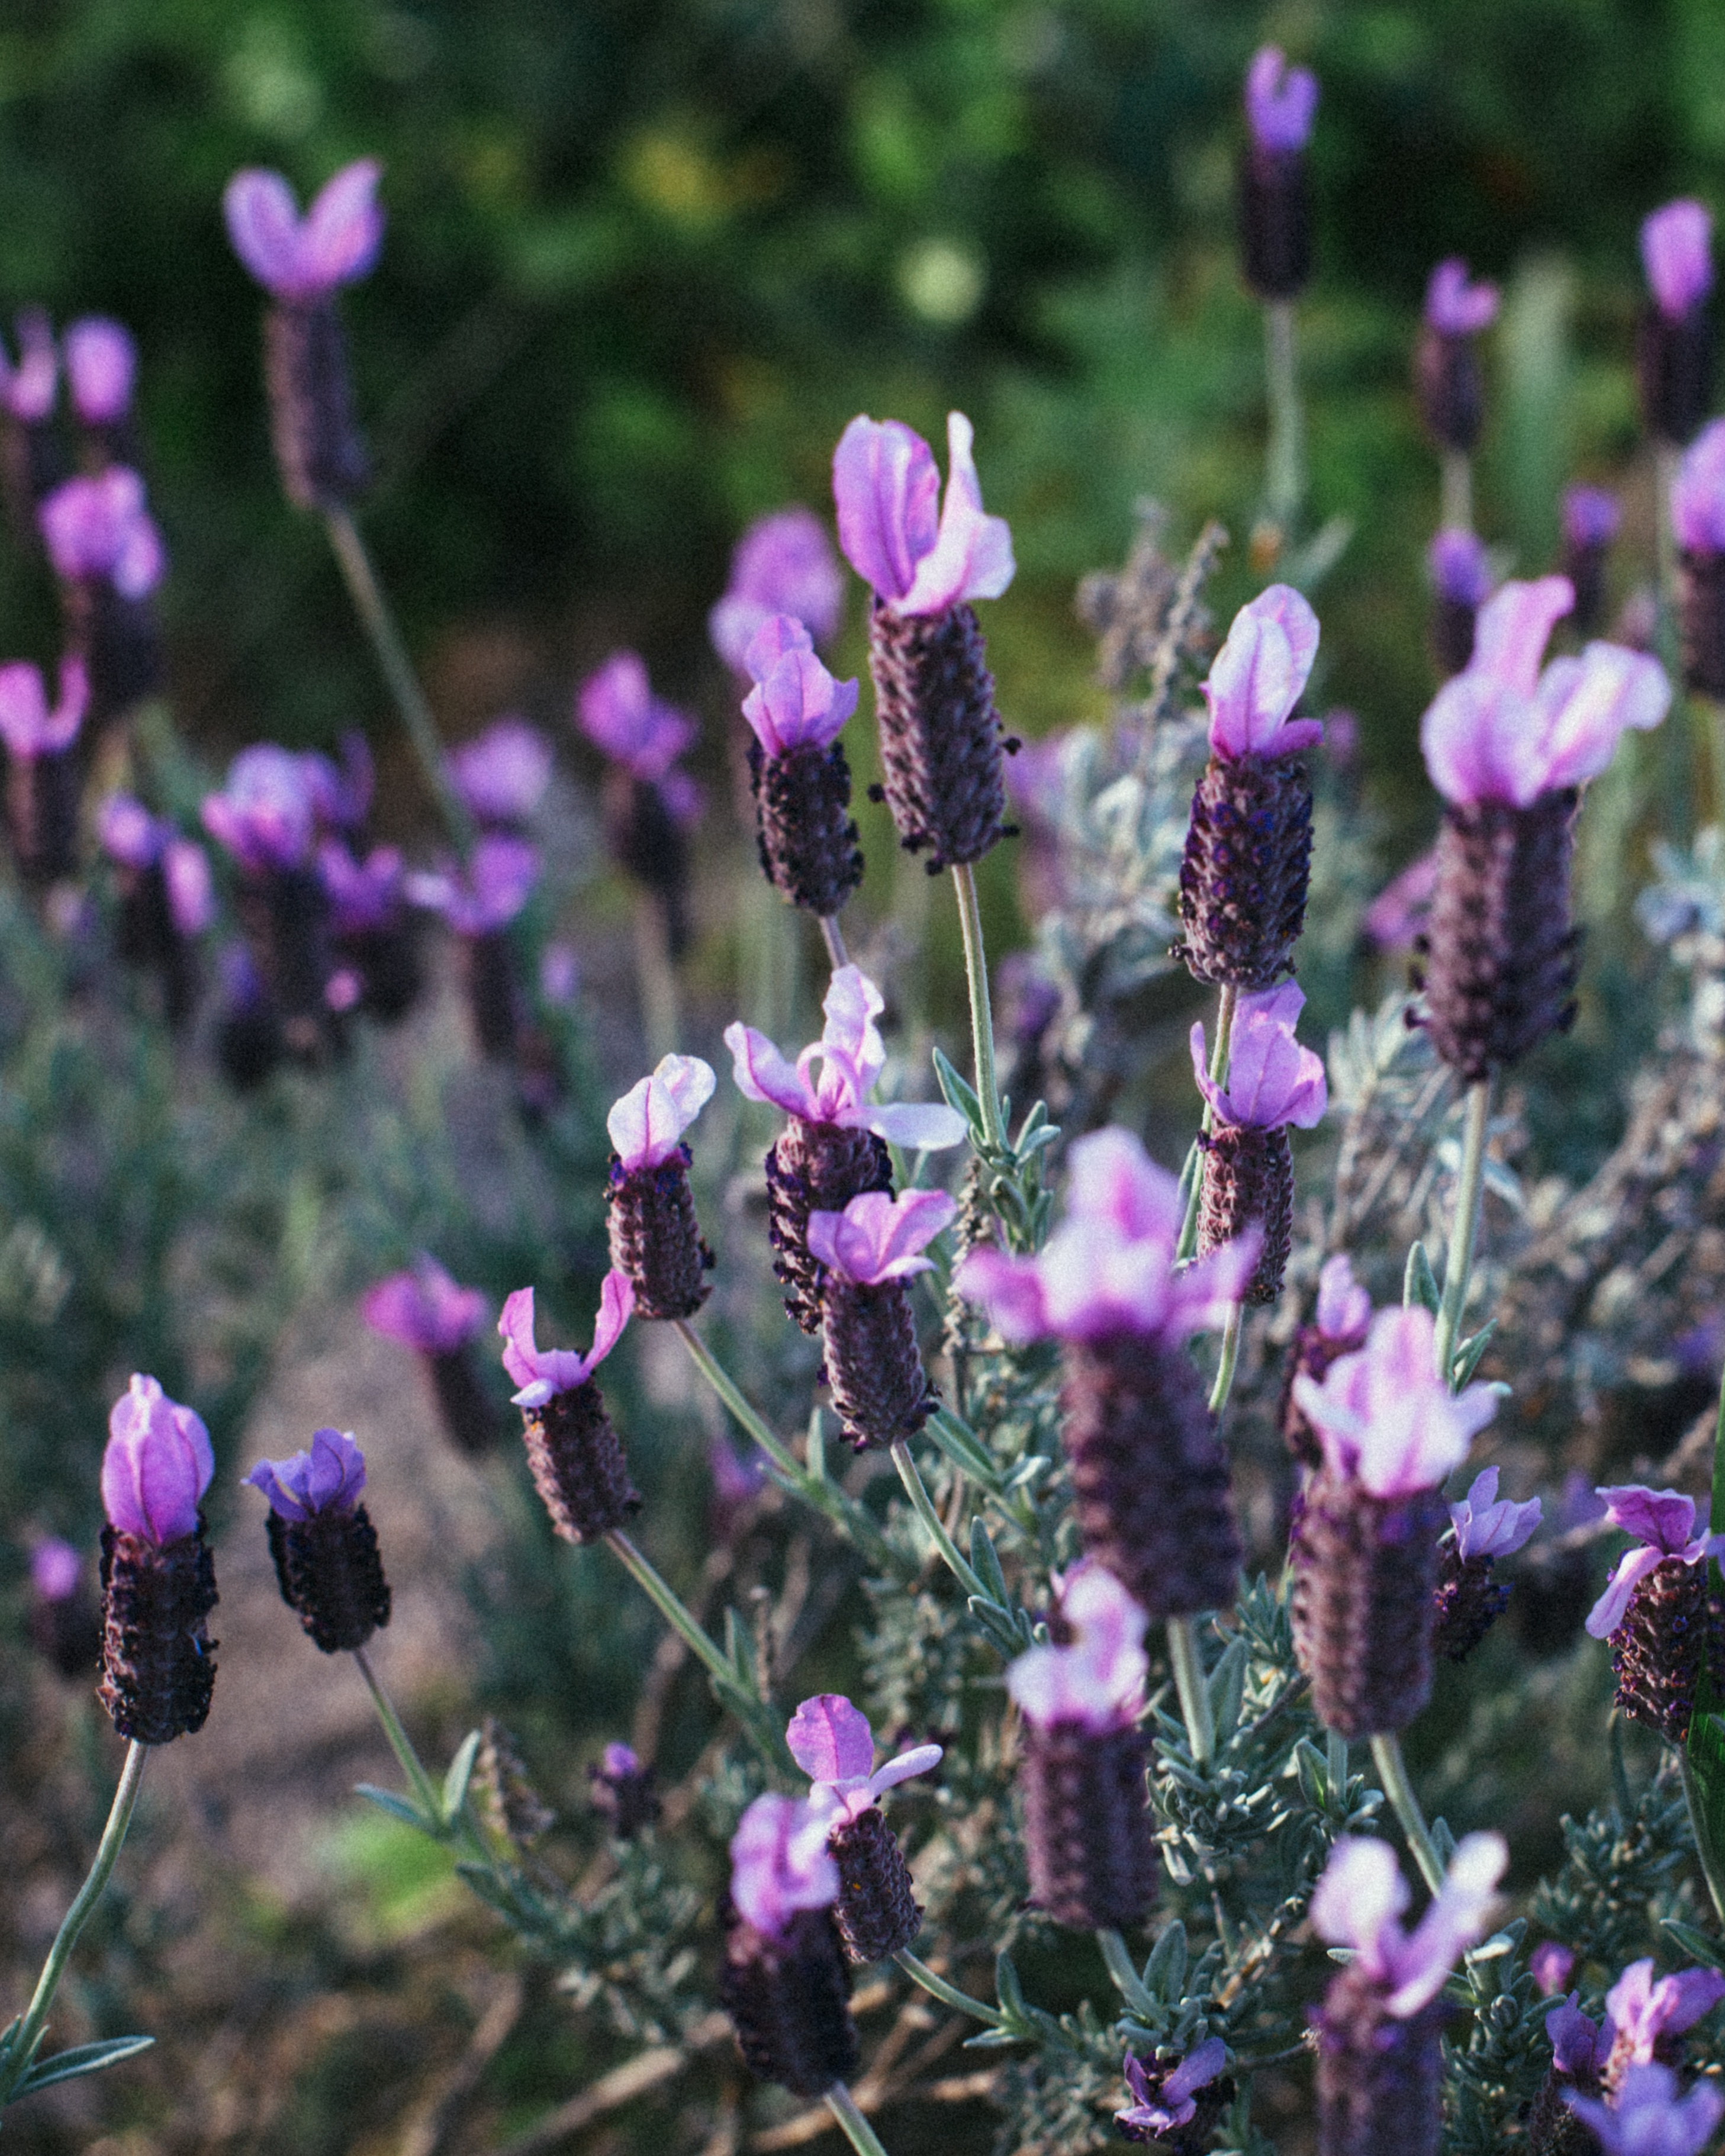
plant, meadow, flower, herb, botany, flora, lavender, wildflower, macro photography, flowering plant, annual plant, land plant, english lavender, french lavender